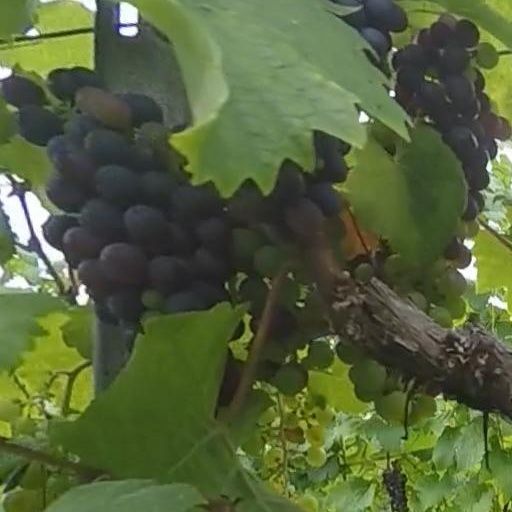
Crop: grape